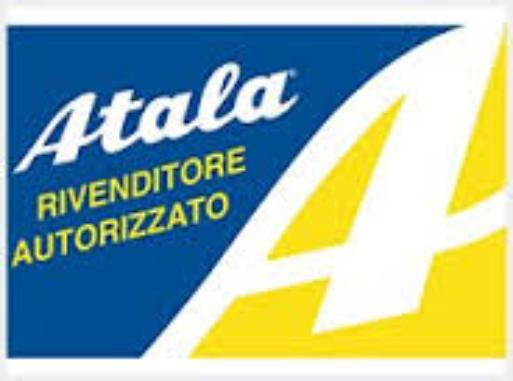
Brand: Atala
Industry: Transportation